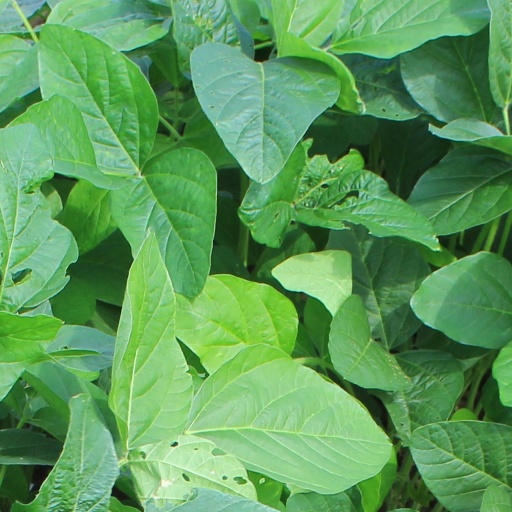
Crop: soybean